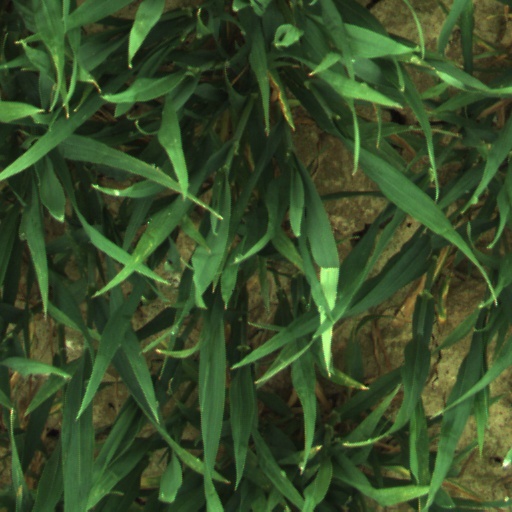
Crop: wheat